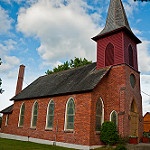
Scene: Outdoor